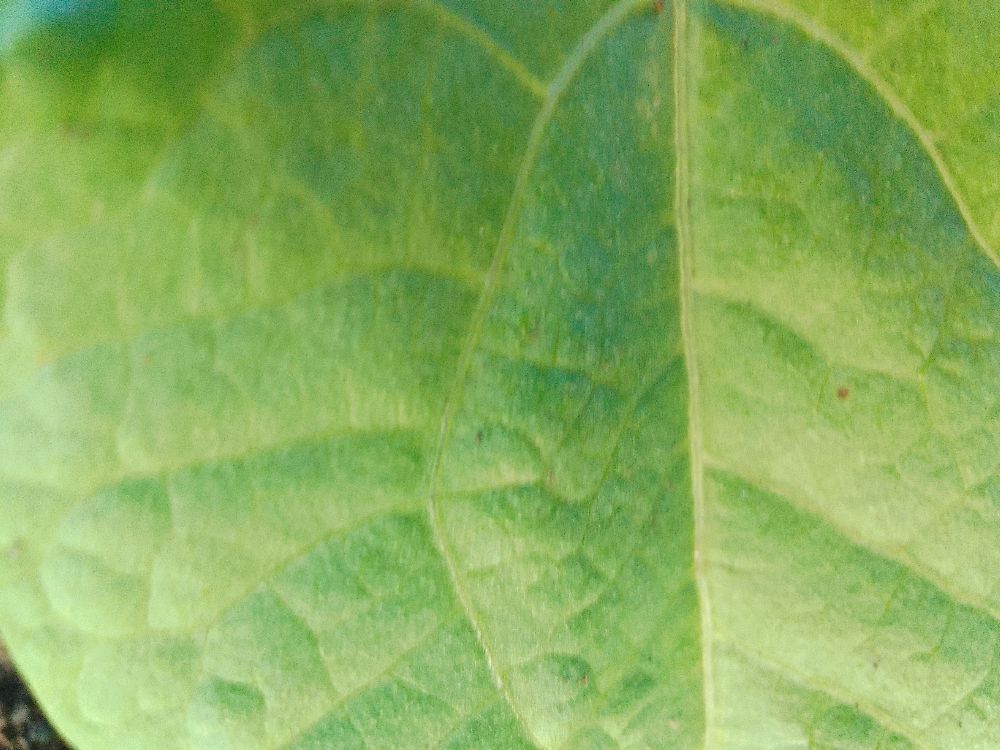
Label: healthy